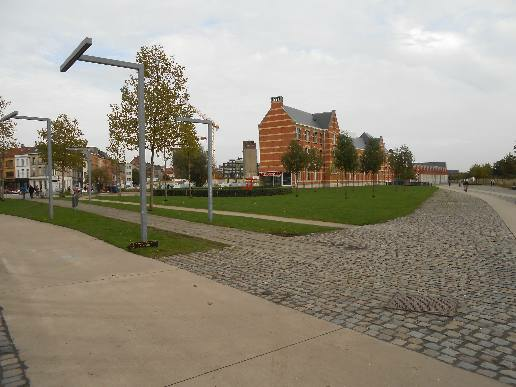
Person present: No